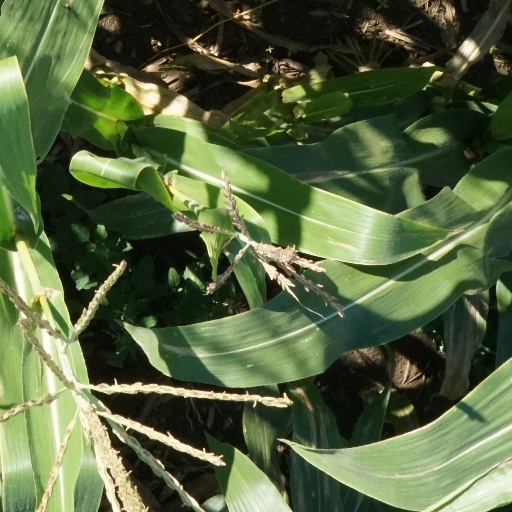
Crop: maize; corn